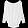
Label: Shirt